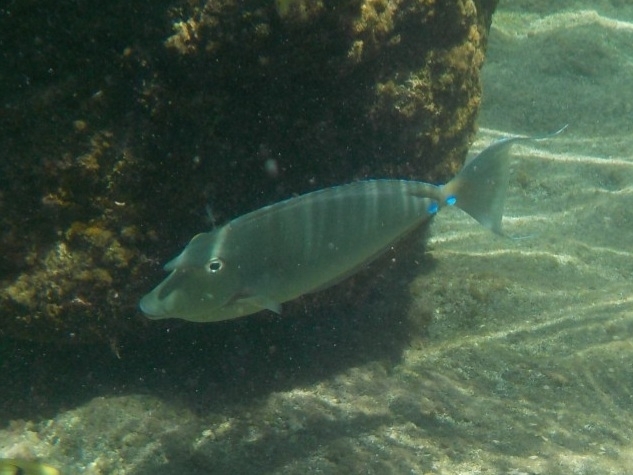
Naso unicornis (Bluespine Unicornfish)